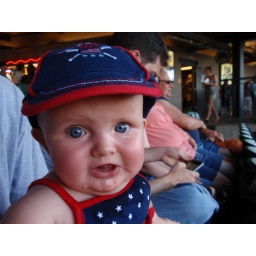
Too cute in the baseball hat